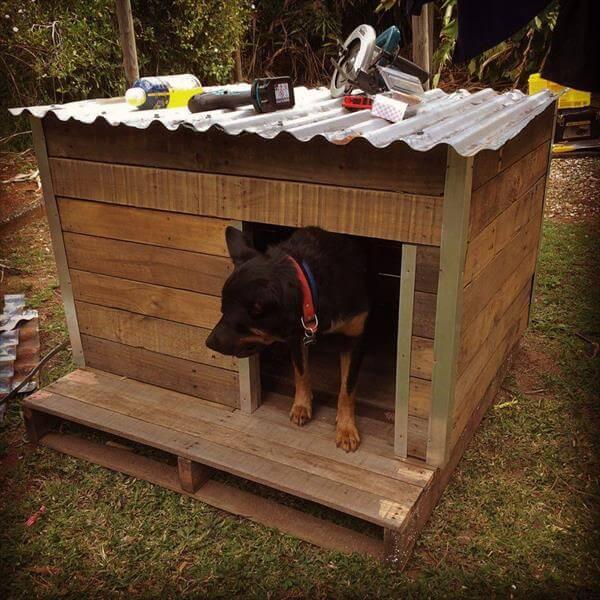
Mbwa yupo mlangoni mwa banda, akisimamiwa kwa ungalifu ili kuhakikisha afya na usalama wake, huku akiendelea kulindwa dhidi ya maradhi na kupewa huduma stahiki.